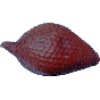
Label: Salak 1